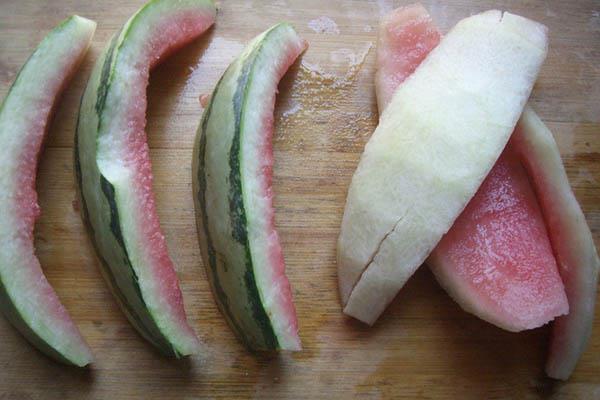
Label: trash